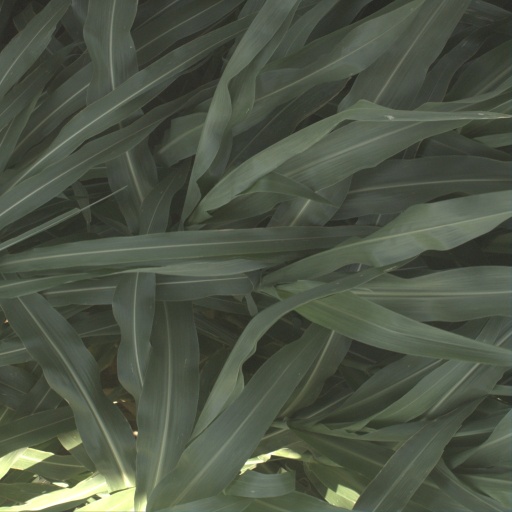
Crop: sorghum